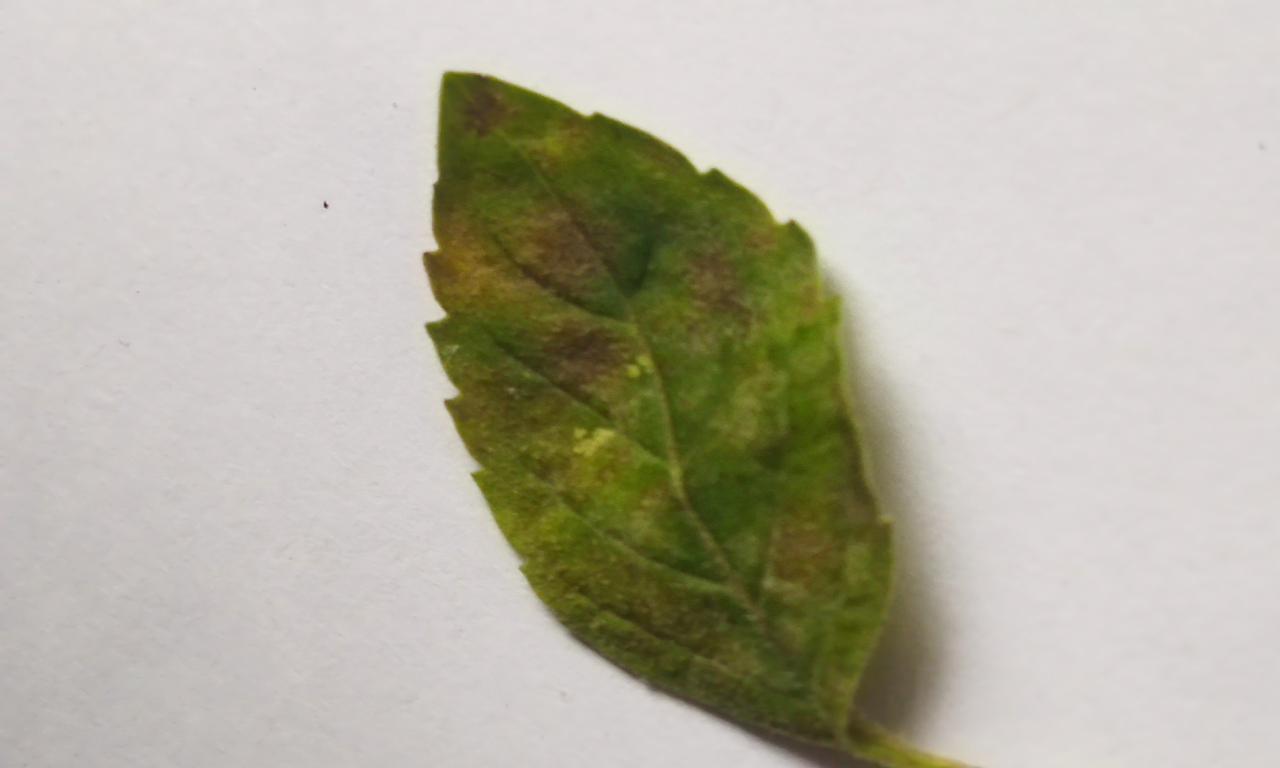
Label: Spoiled